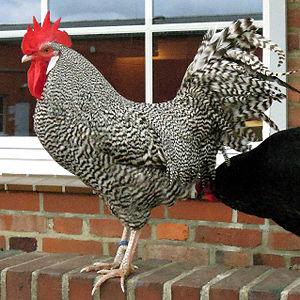
La coucou d'Allemagne est une race de poule domestique allemande.